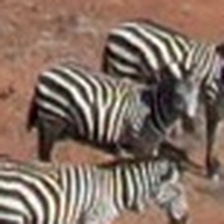
Pose orientation: right